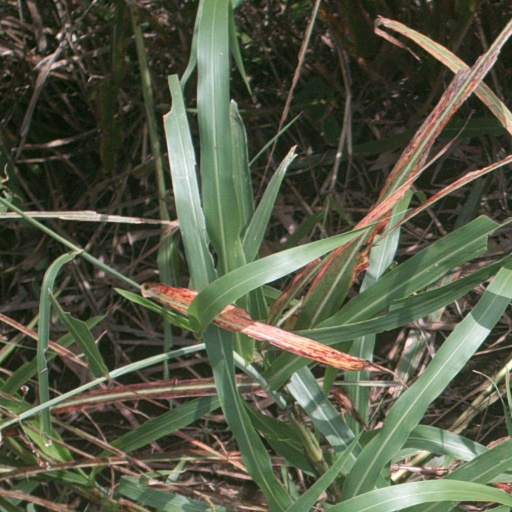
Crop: sorghum